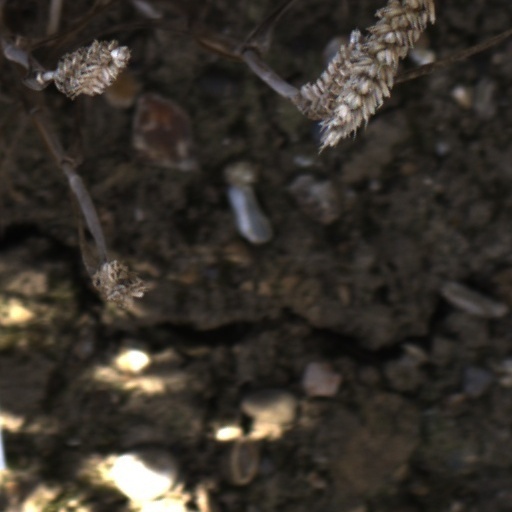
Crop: wheat